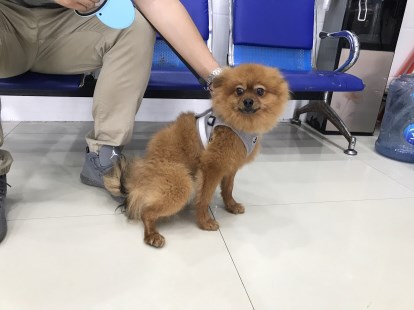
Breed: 1936-n000005-Pomeranian